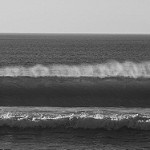
Label: B & W